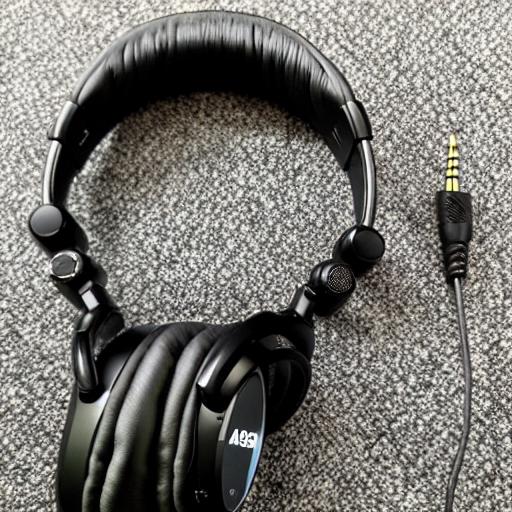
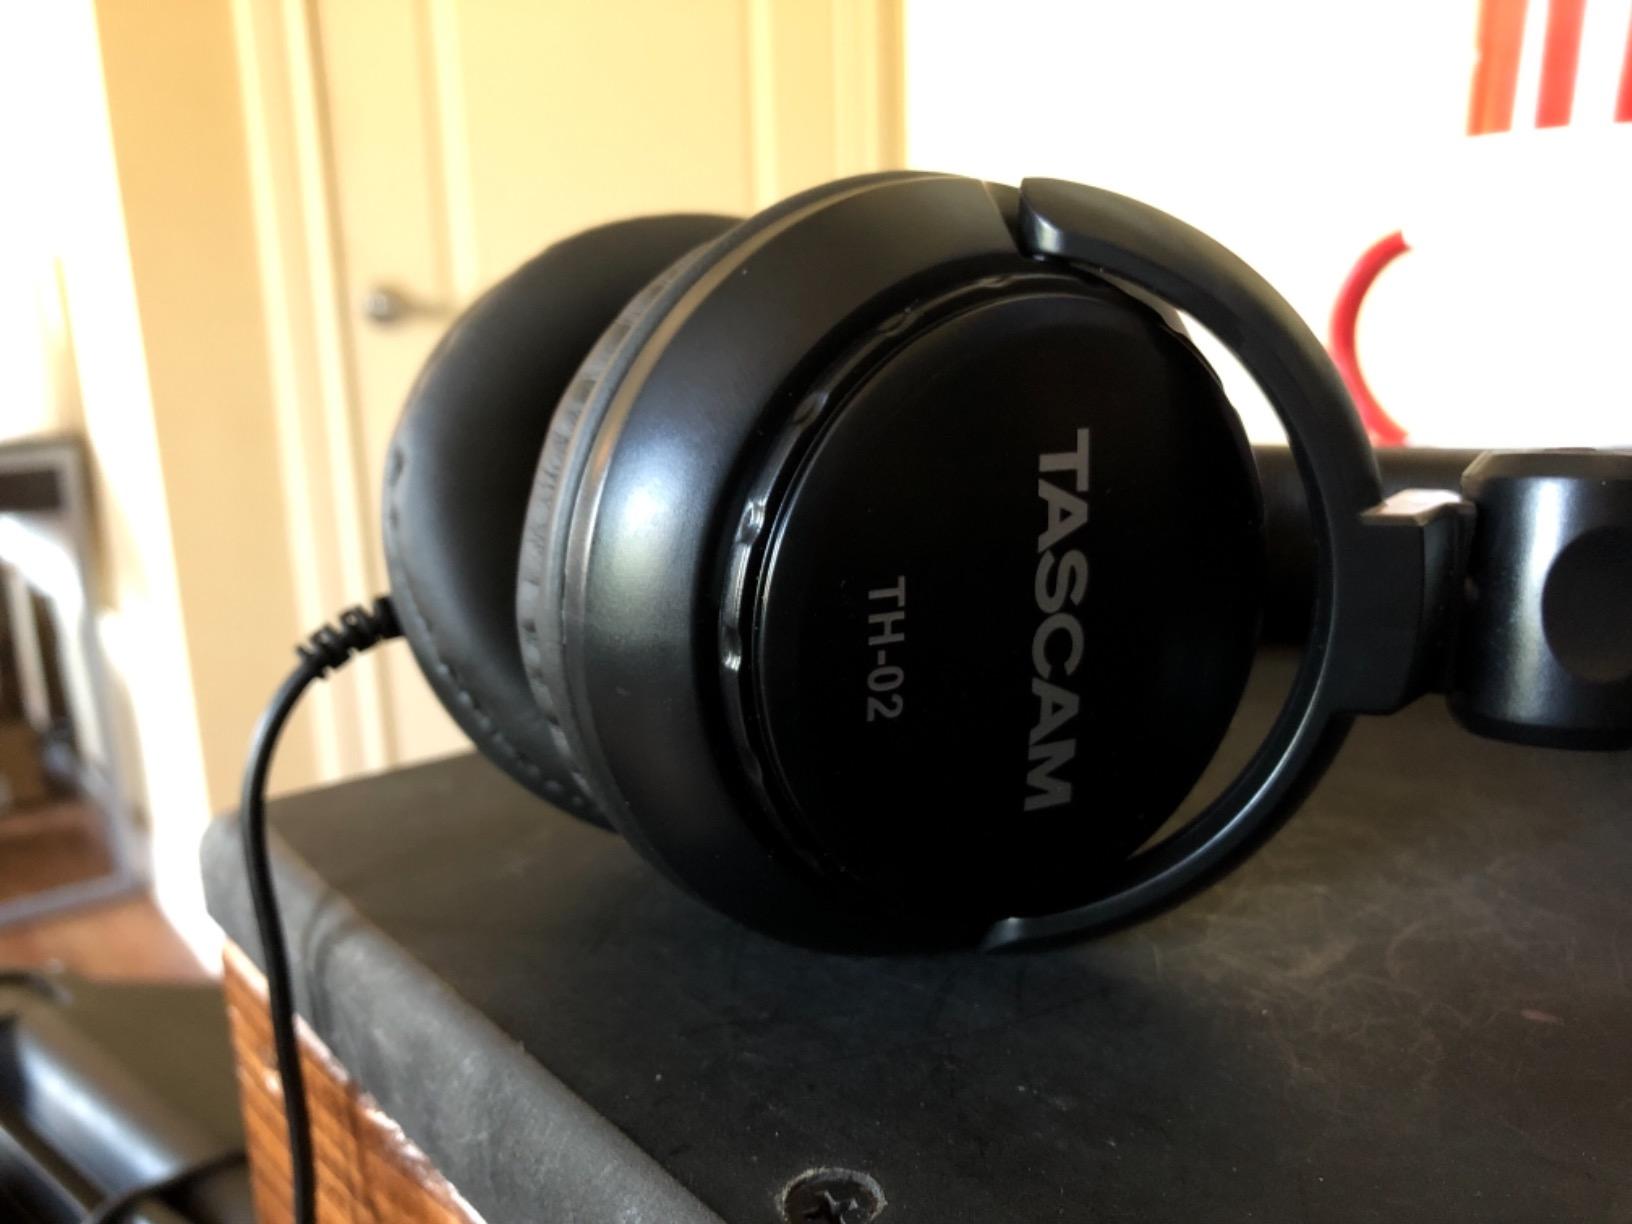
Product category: headphones
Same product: no